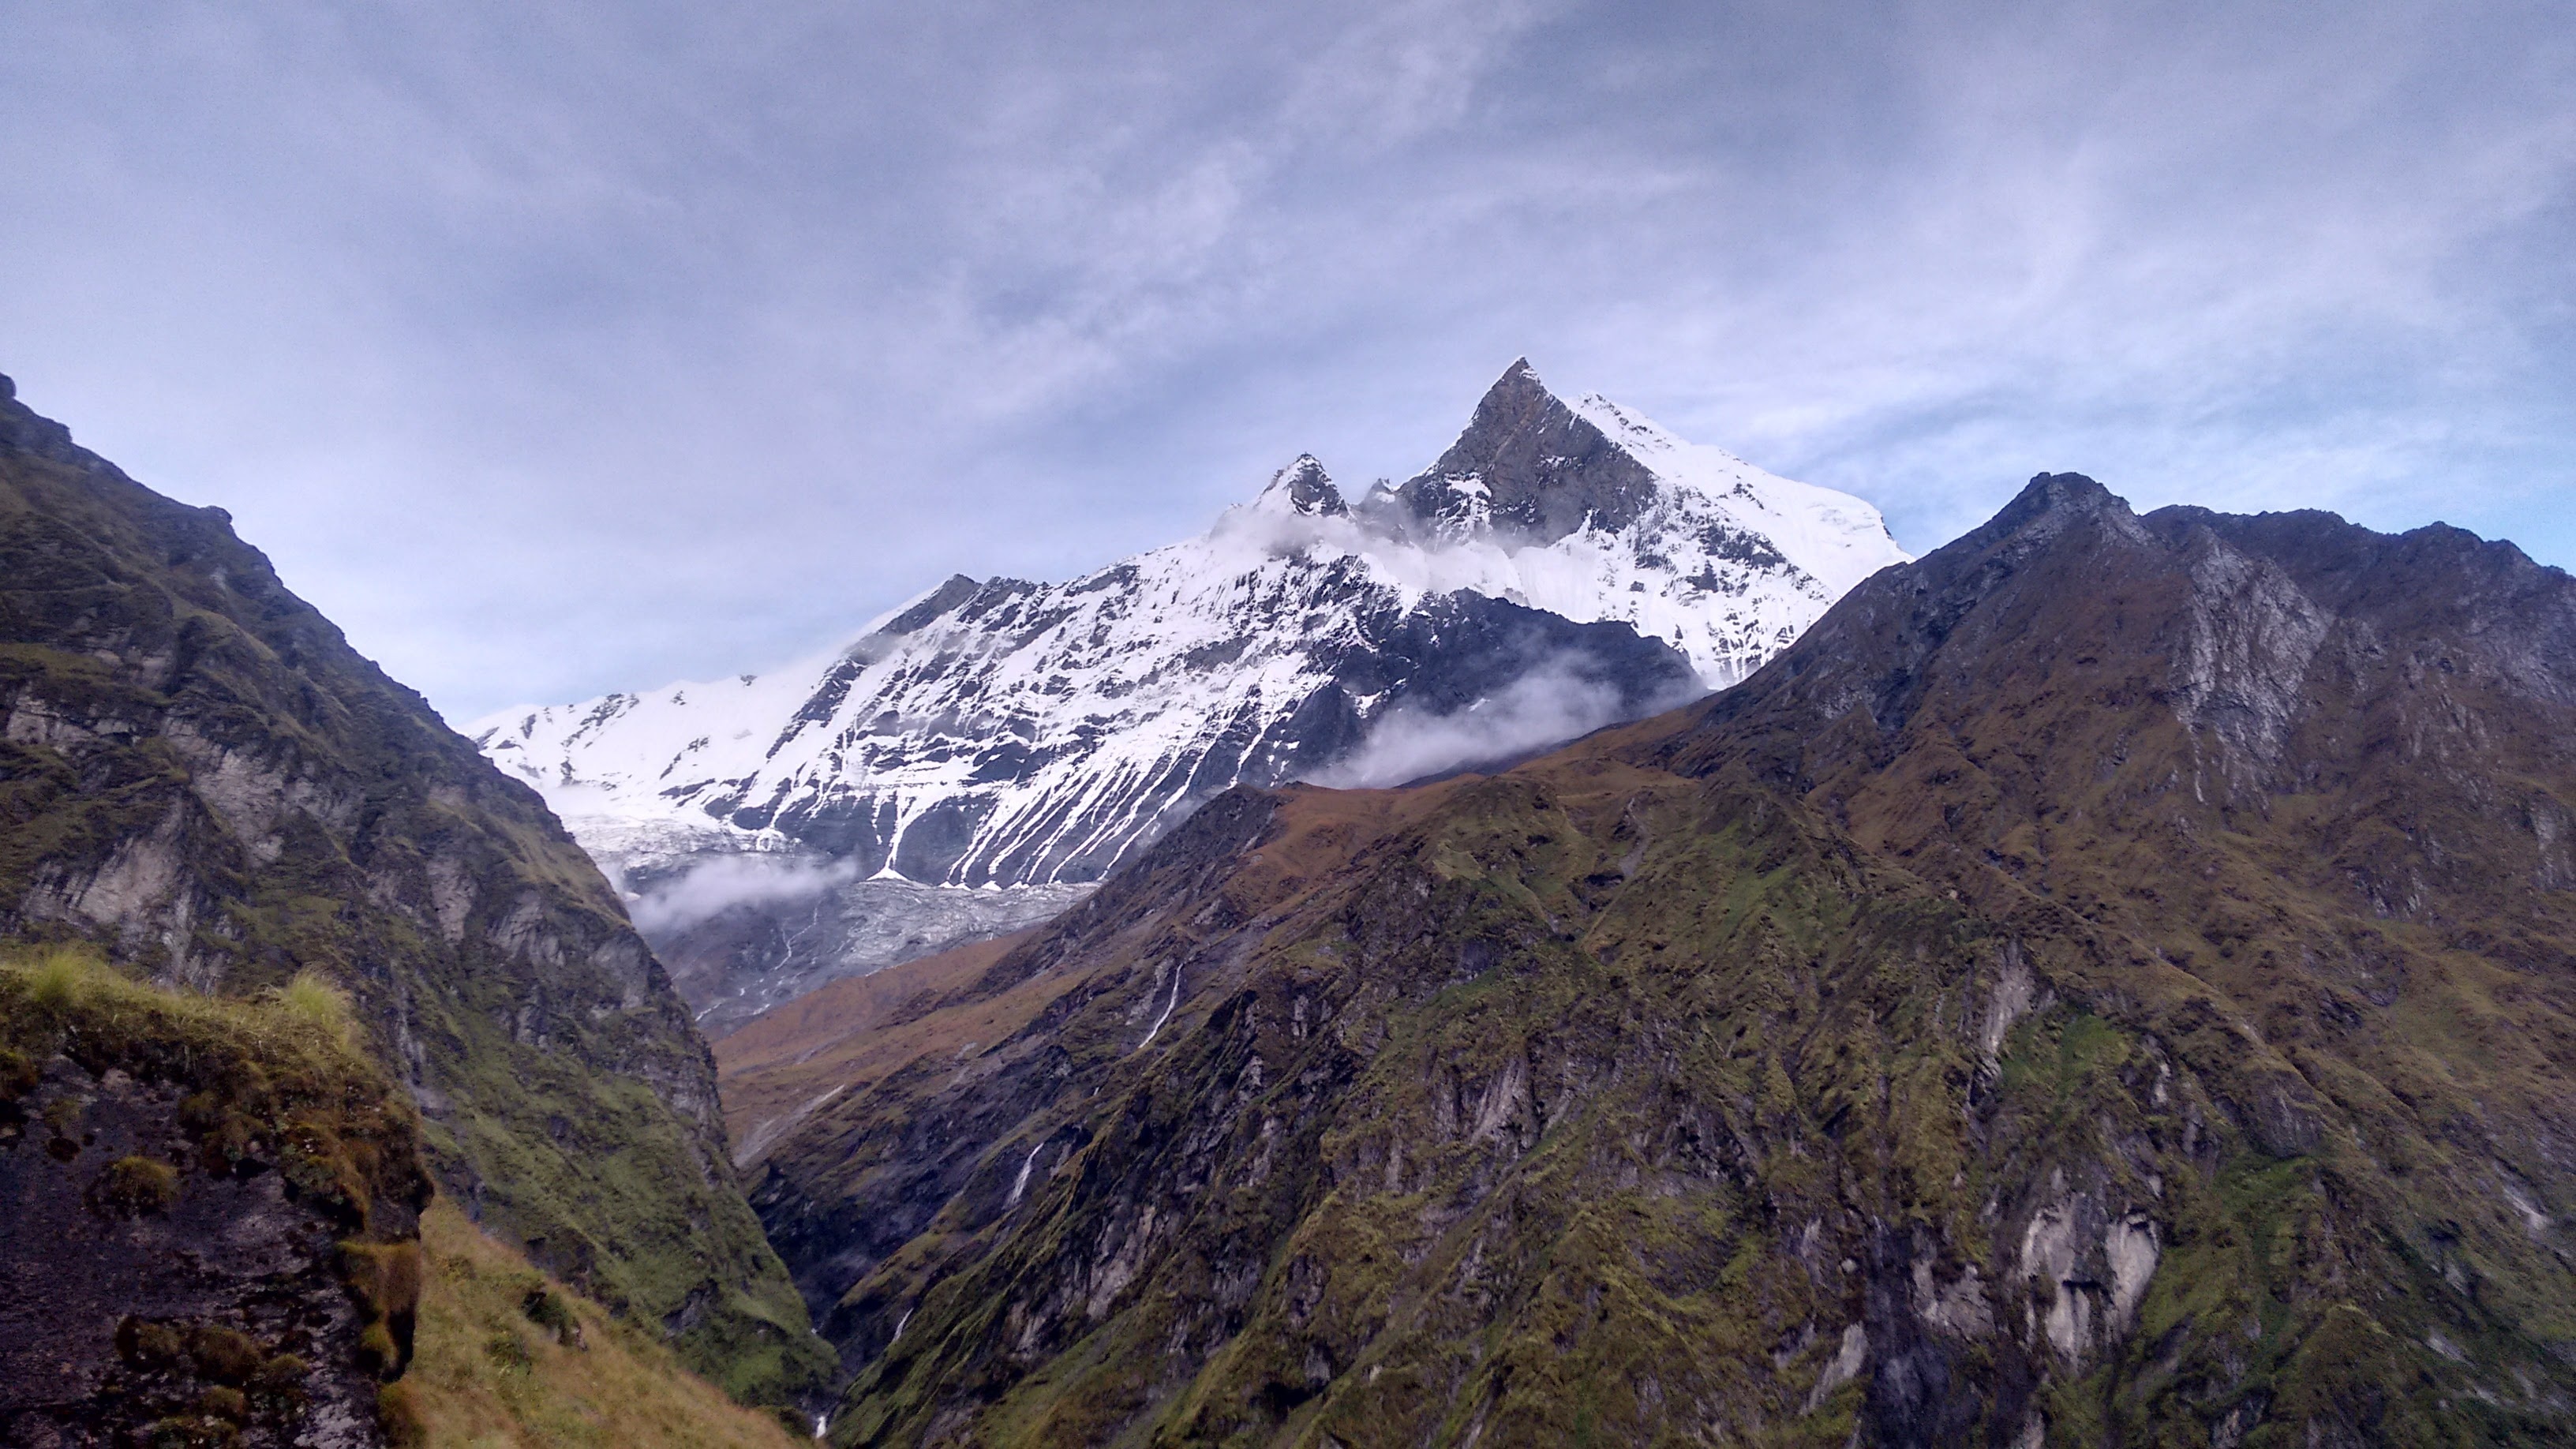
mountainous landforms, mountain, mountain range, nature, geographical feature, landform, wilderness, ridge, fell, alps, mountain pass, adventure, landscape, snow, plateau, walking, cirque, summit, backpacking, valley